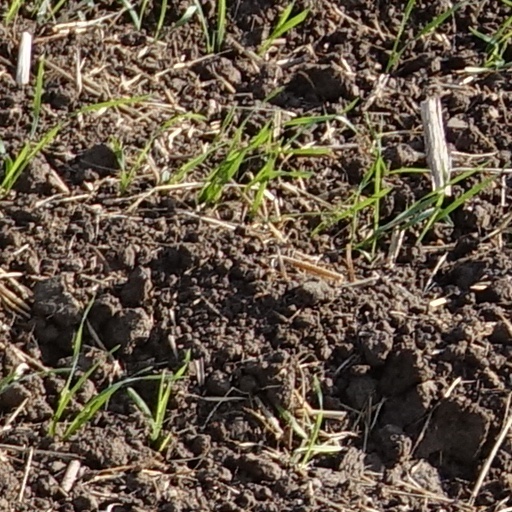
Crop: wheat